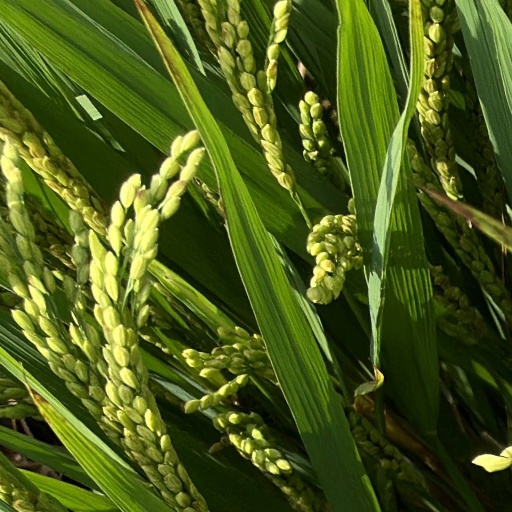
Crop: rice